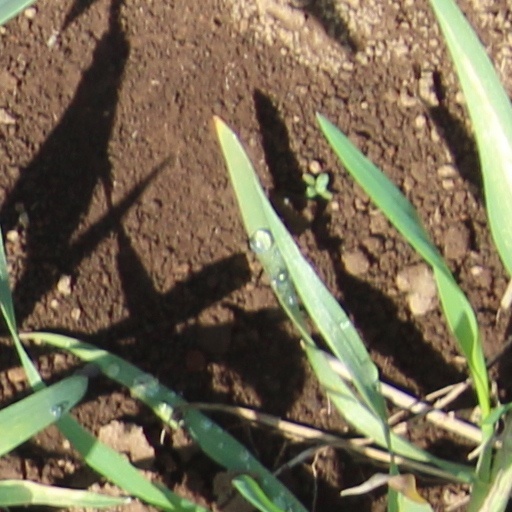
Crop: wheat